DB Class V 65

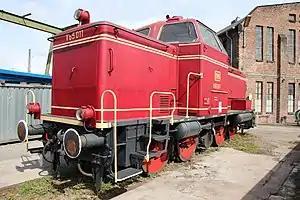

The DB Class V 65 locomotives (from 1968: Class 265) were German, eight-wheeled, rod-coupled diesel locomotives operated by Deutsche Bundesbahn (DB) intended for light railway services and medium-heavy shunting duties. The 15 locomotives were delivered in 1956 by MaK (Kiel) to the DB.